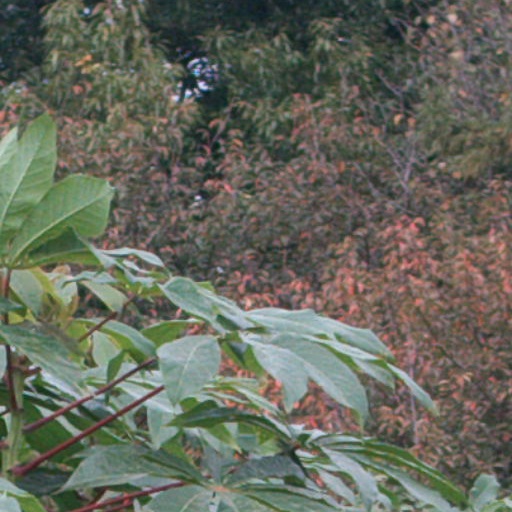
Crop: cassava